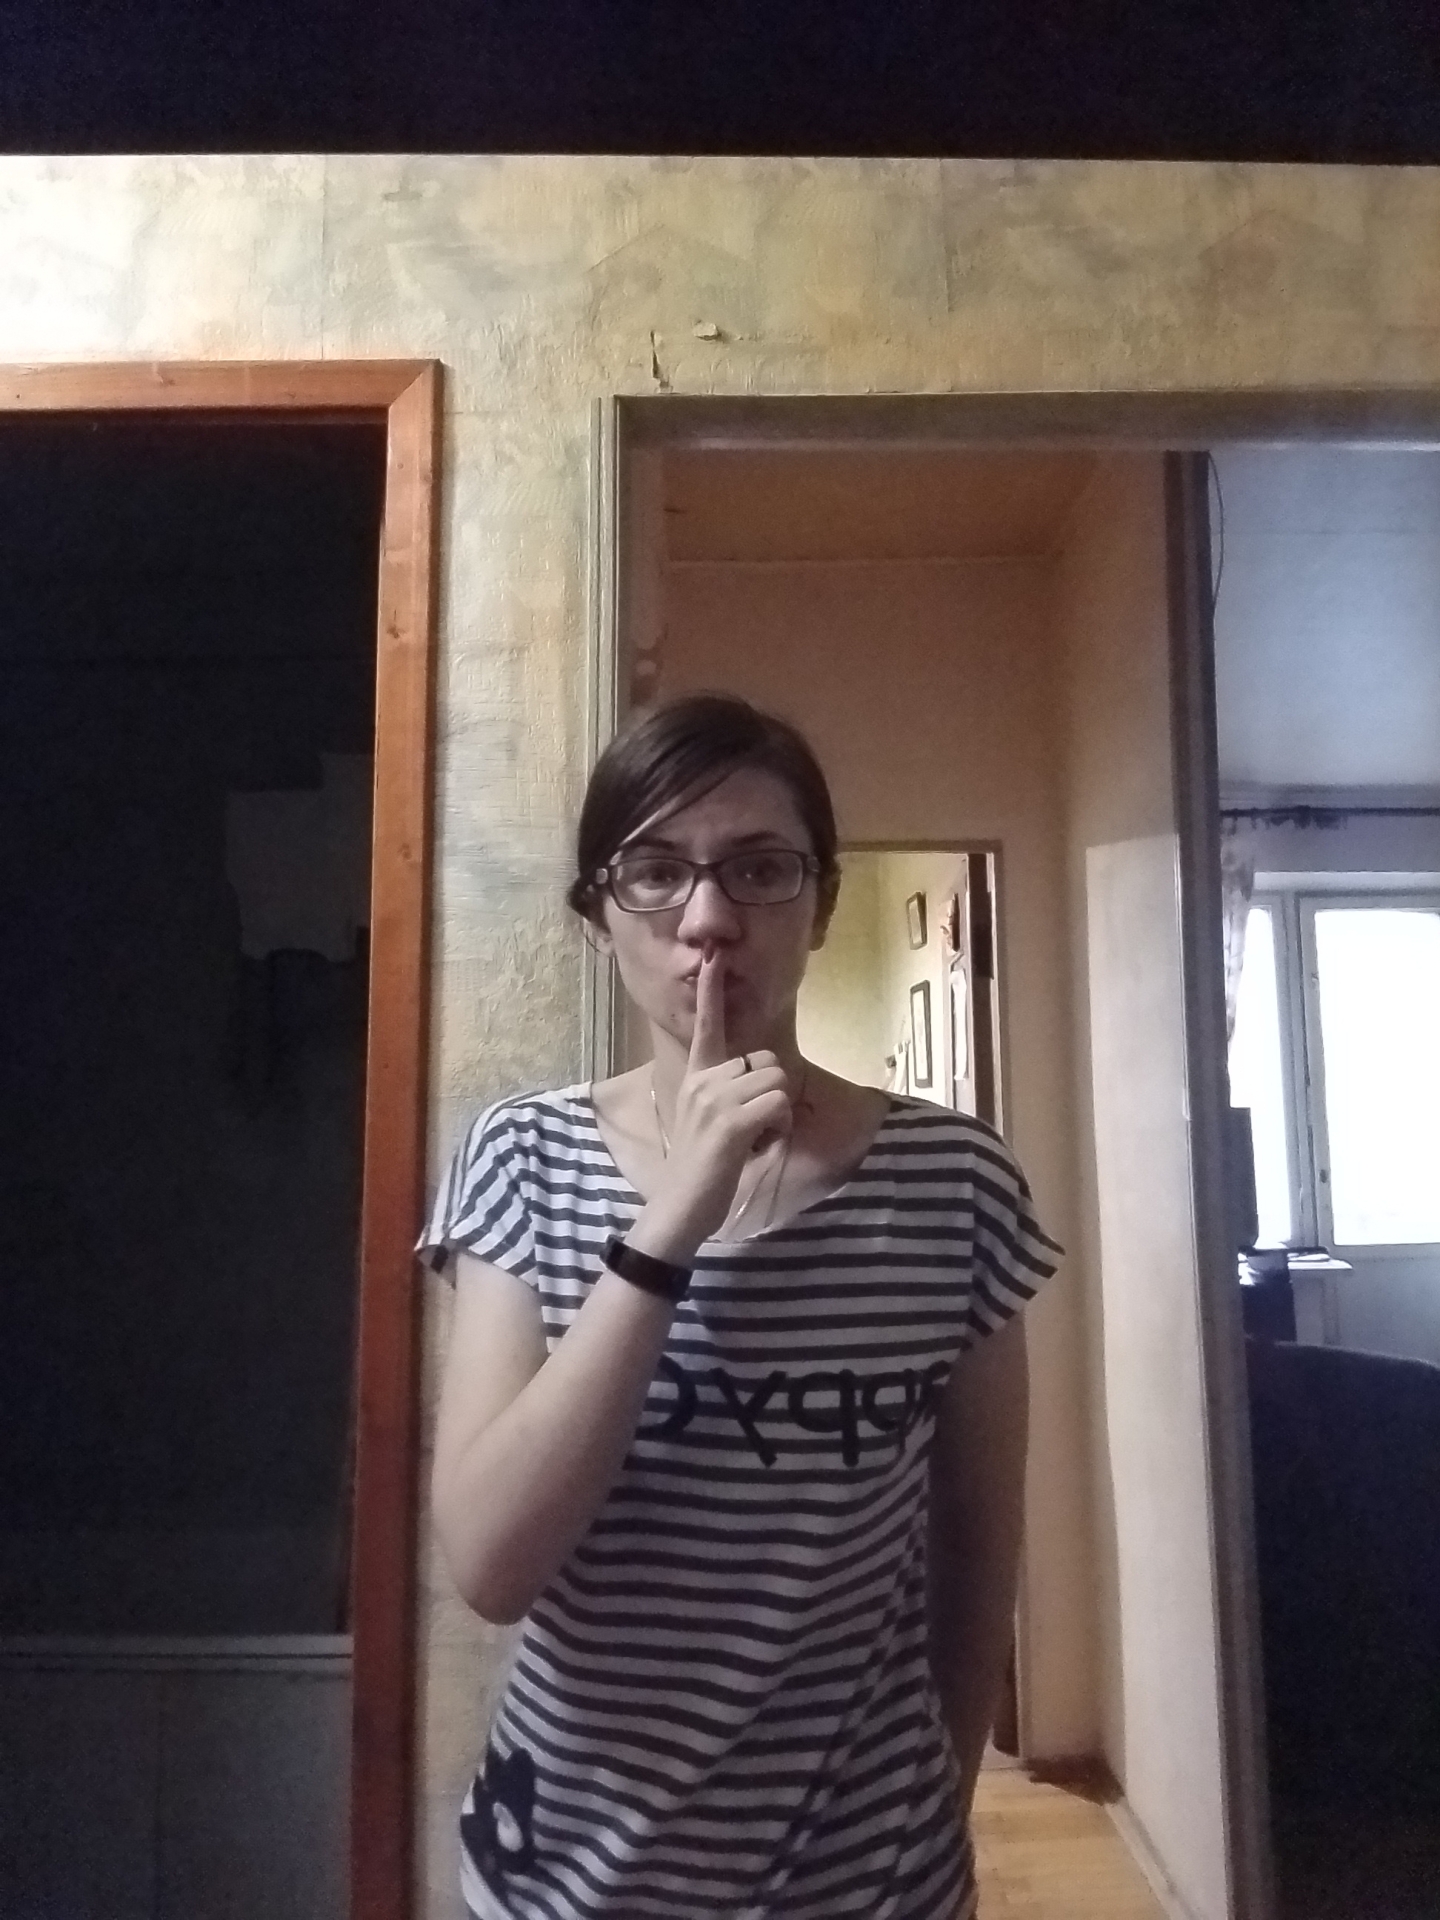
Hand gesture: mute